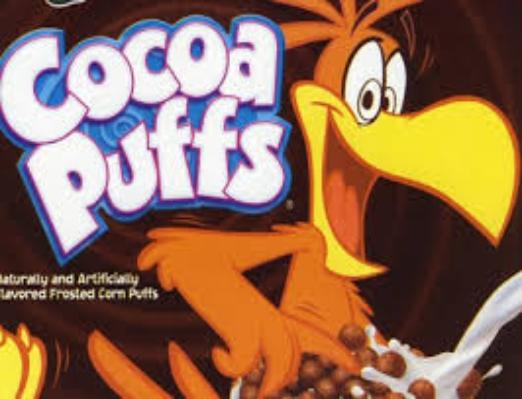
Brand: Cocoa Puffs
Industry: Food